United States Taiwan Defense Command

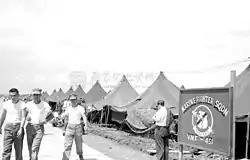
VMF-451 of the Marine Aircraft Group 11 in Pingtung Air Base, Taiwan, 19 September 1958

The USAF 67th Fighter-Bomber Squadron was deployed at Chiayi Air Base, Taiwan, from 27 January – 17 February 1955 and 1 July – 1 October 1955, using F-86 Sabre fighters.